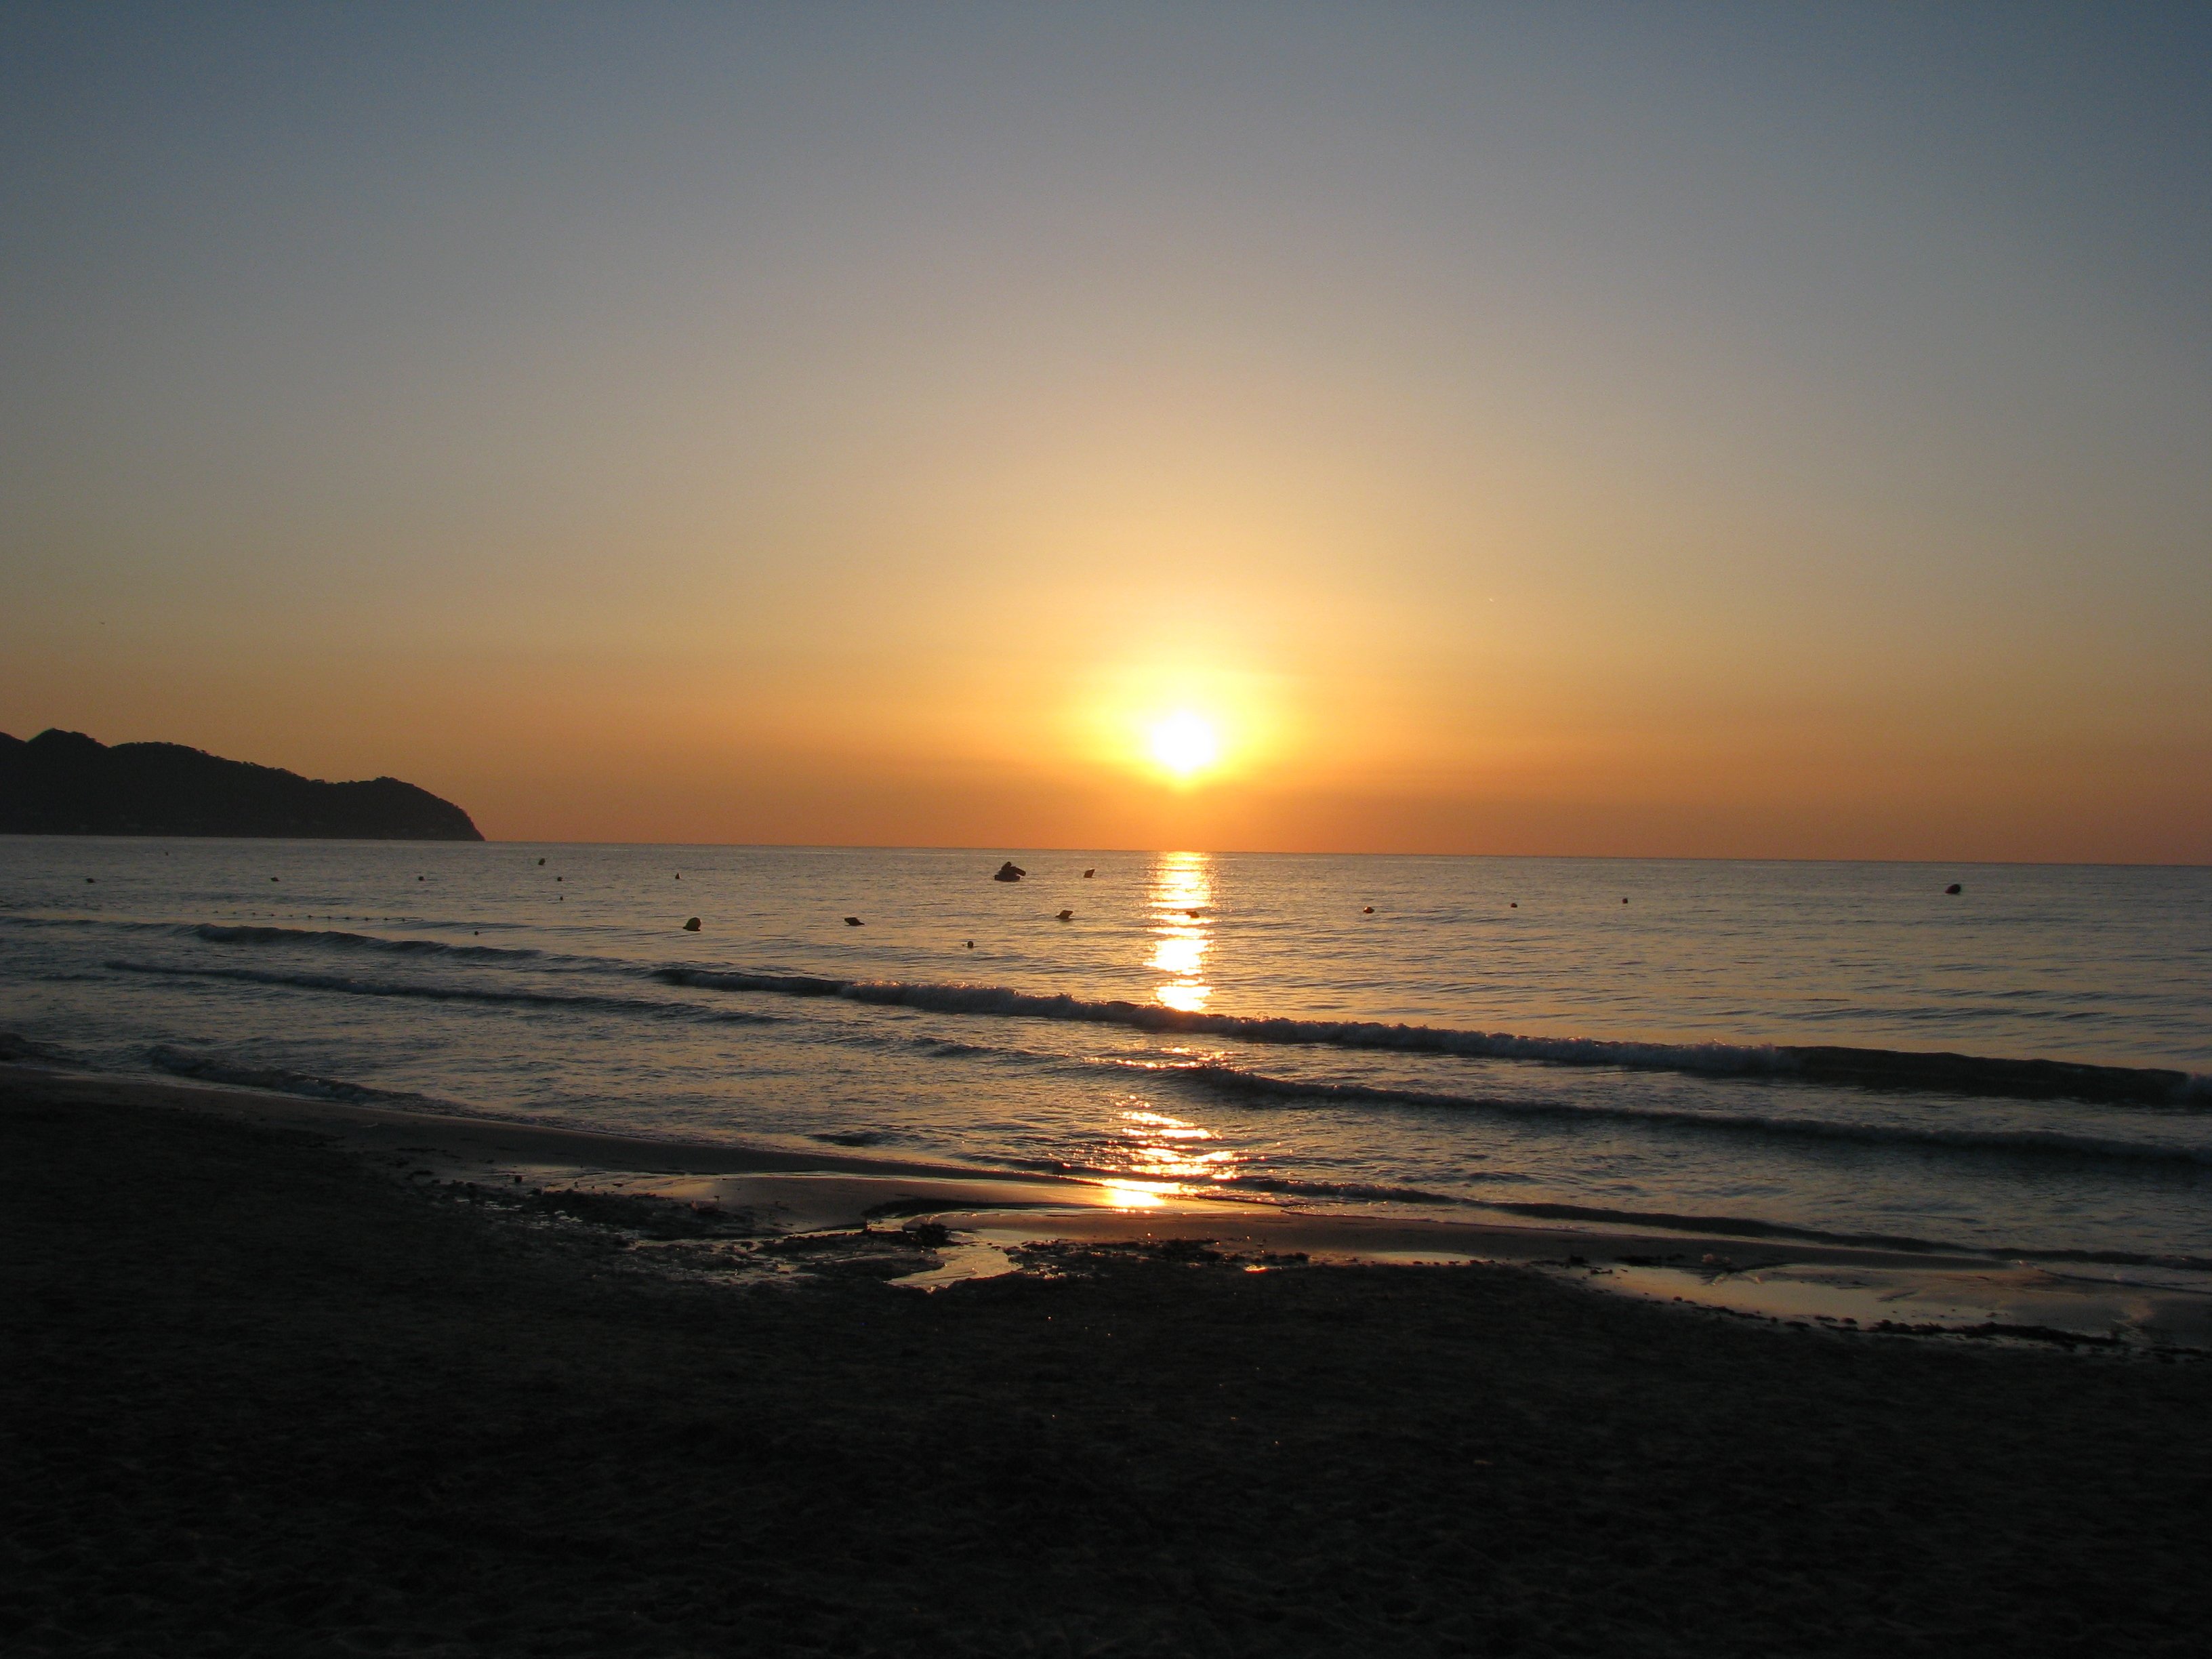
beach, sea, coast, sand, ocean, horizon, sun, sunrise, sunset, sunlight, morning, shore, wave, dawn, dusk, evening, bay, body of water, cape, afterglow, wind wave